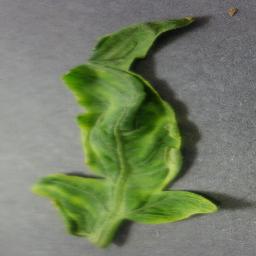
Label: Tomato___Tomato_Yellow_Leaf_Curl_Virus